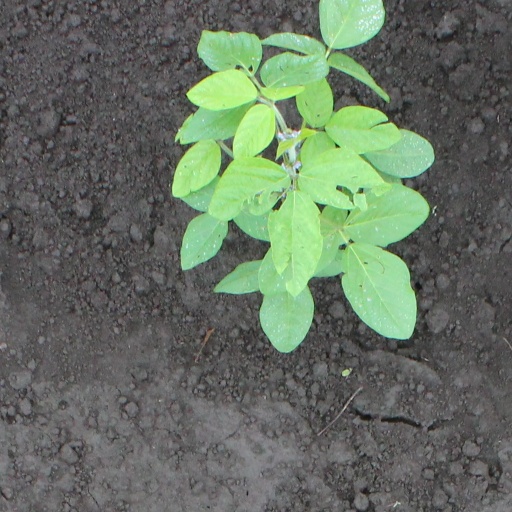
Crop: soybean